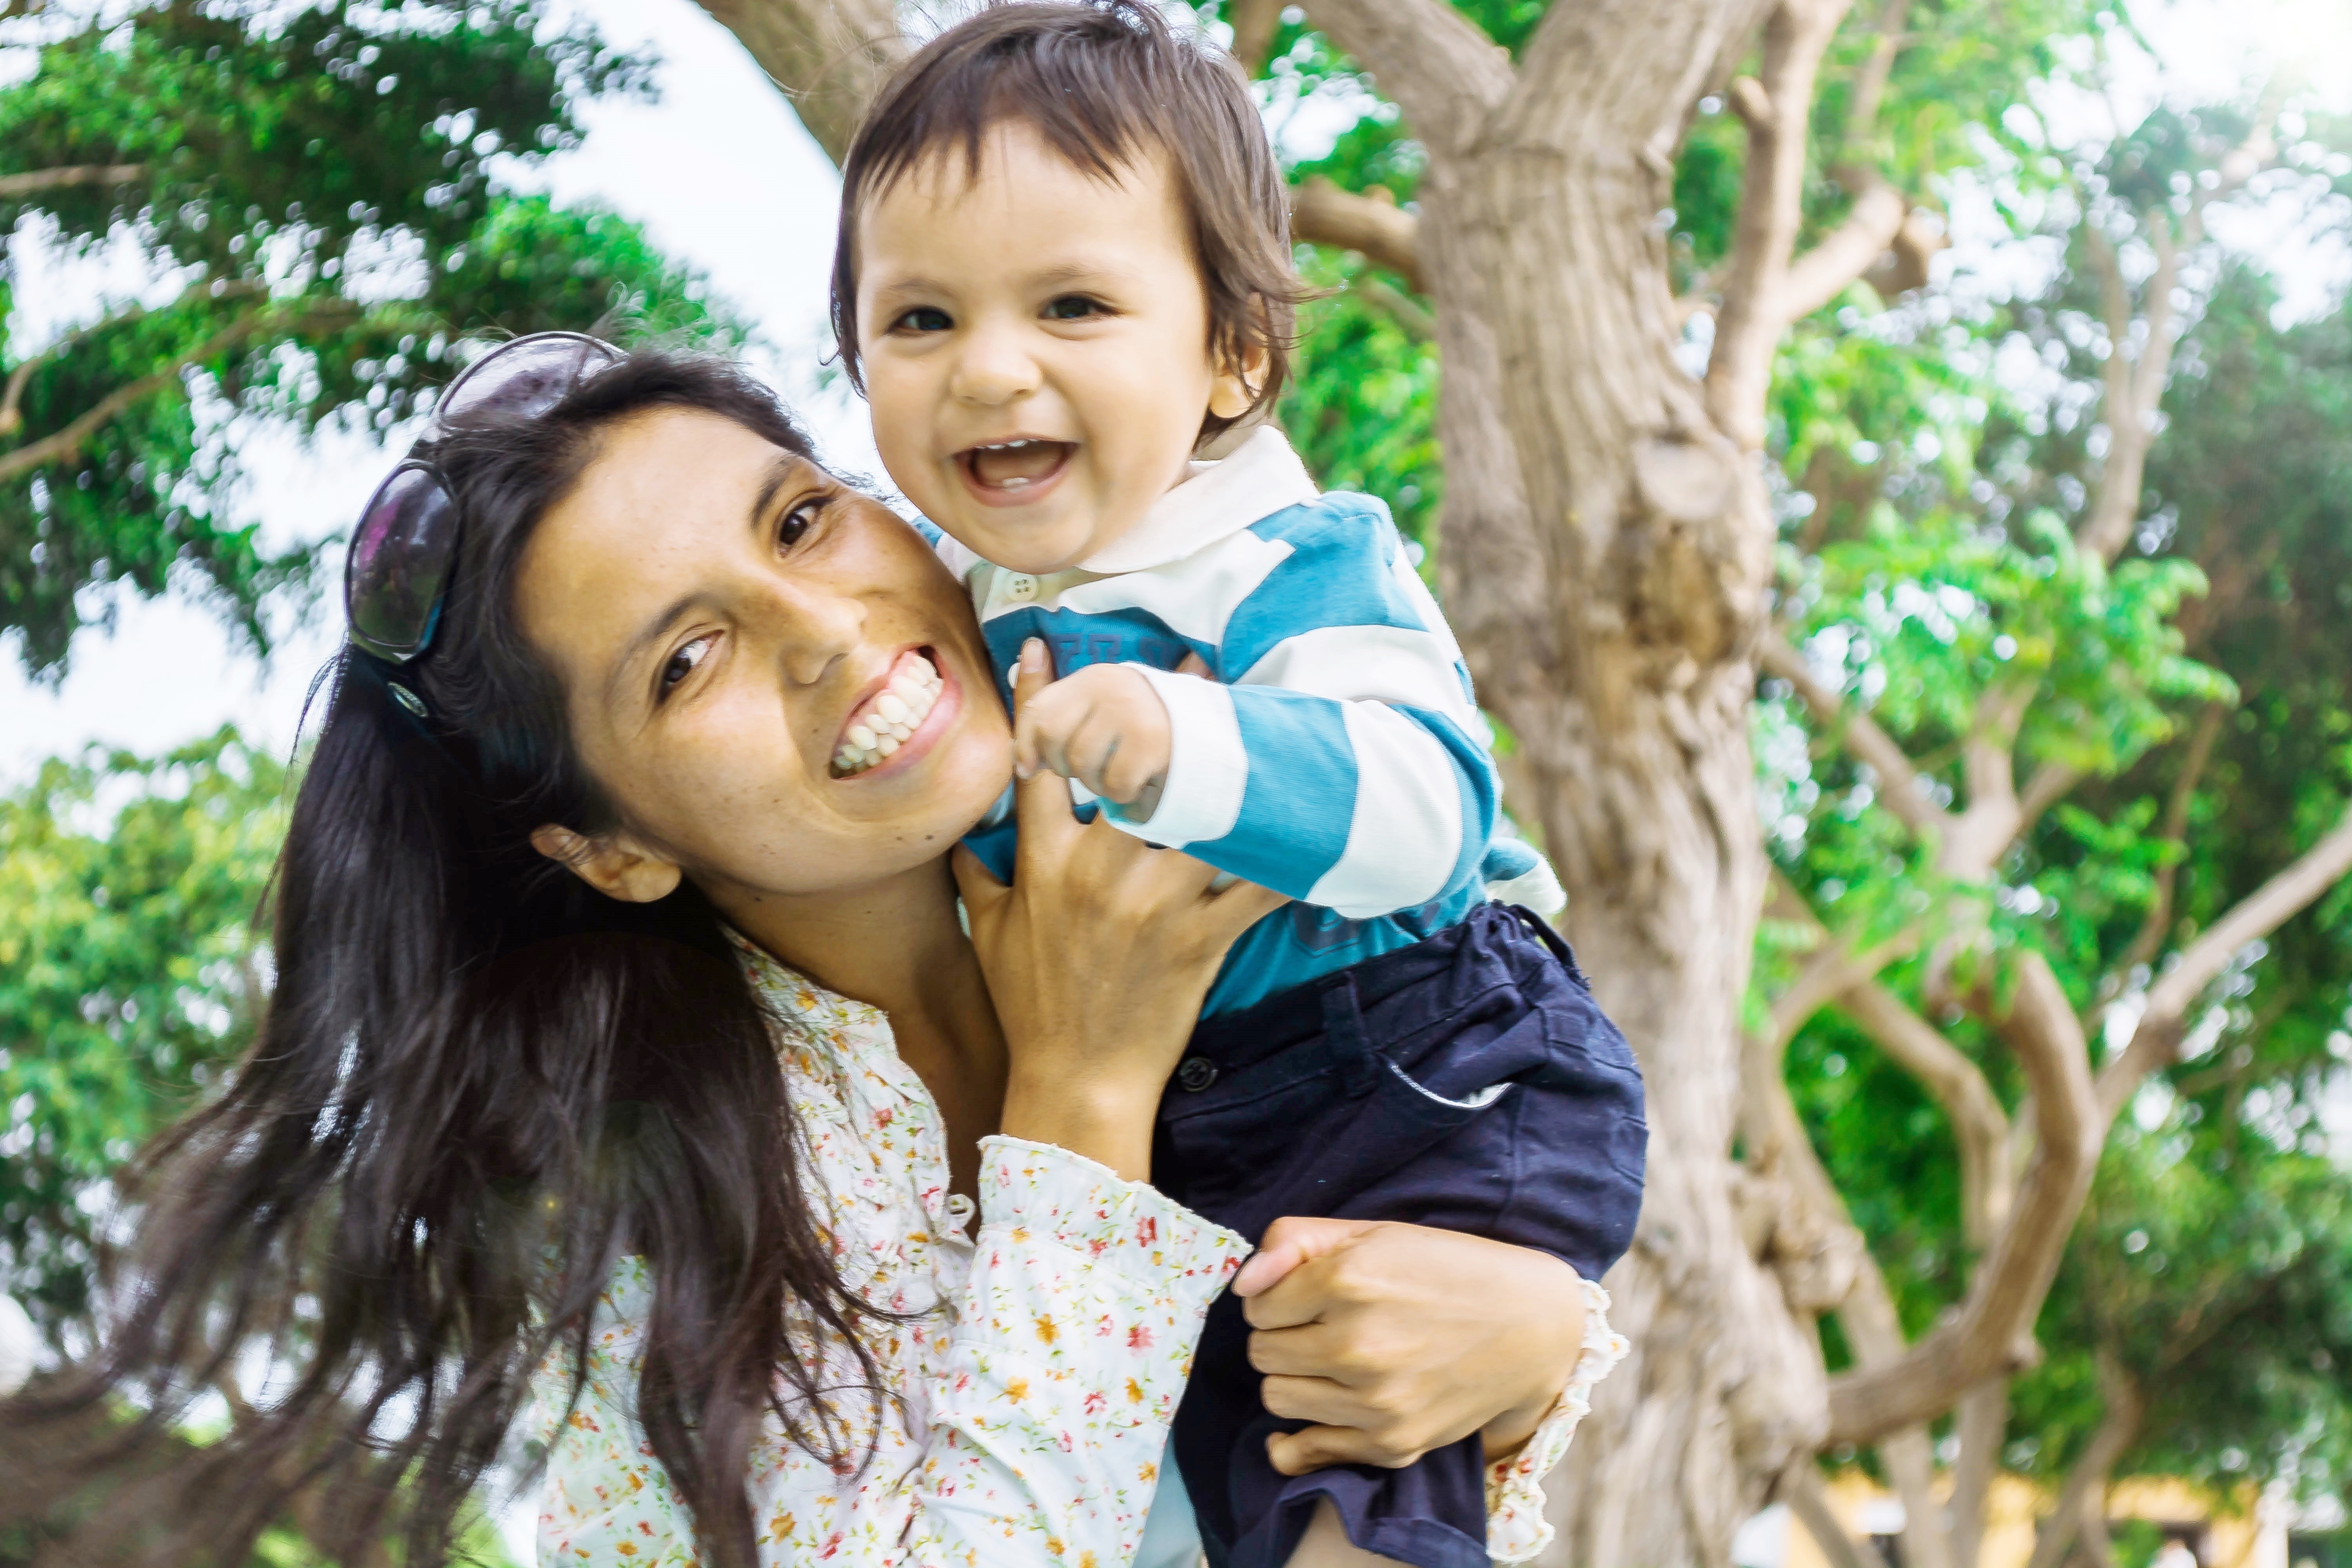
person, people, woman, female, portrait, park, child, face, family, mother, women, beauty, tender, interaction, photo shoot, bebe, maternal, mami, future mom, portrait photography